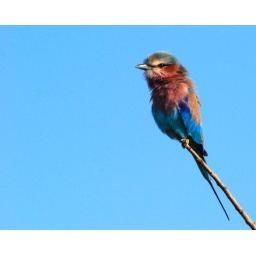
Brightly coloured bird sitting on its purch against the blue, kruger national park sky